The Sissy Duckling

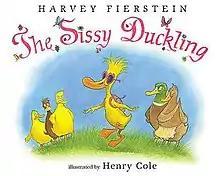
"The Sissy Duckling", book cover

The Sissy Duckling is a children's picture book written by actor Harvey Fierstein and illustrated by Henry Cole. It is 40 pages long and intended for children ages 5–8.